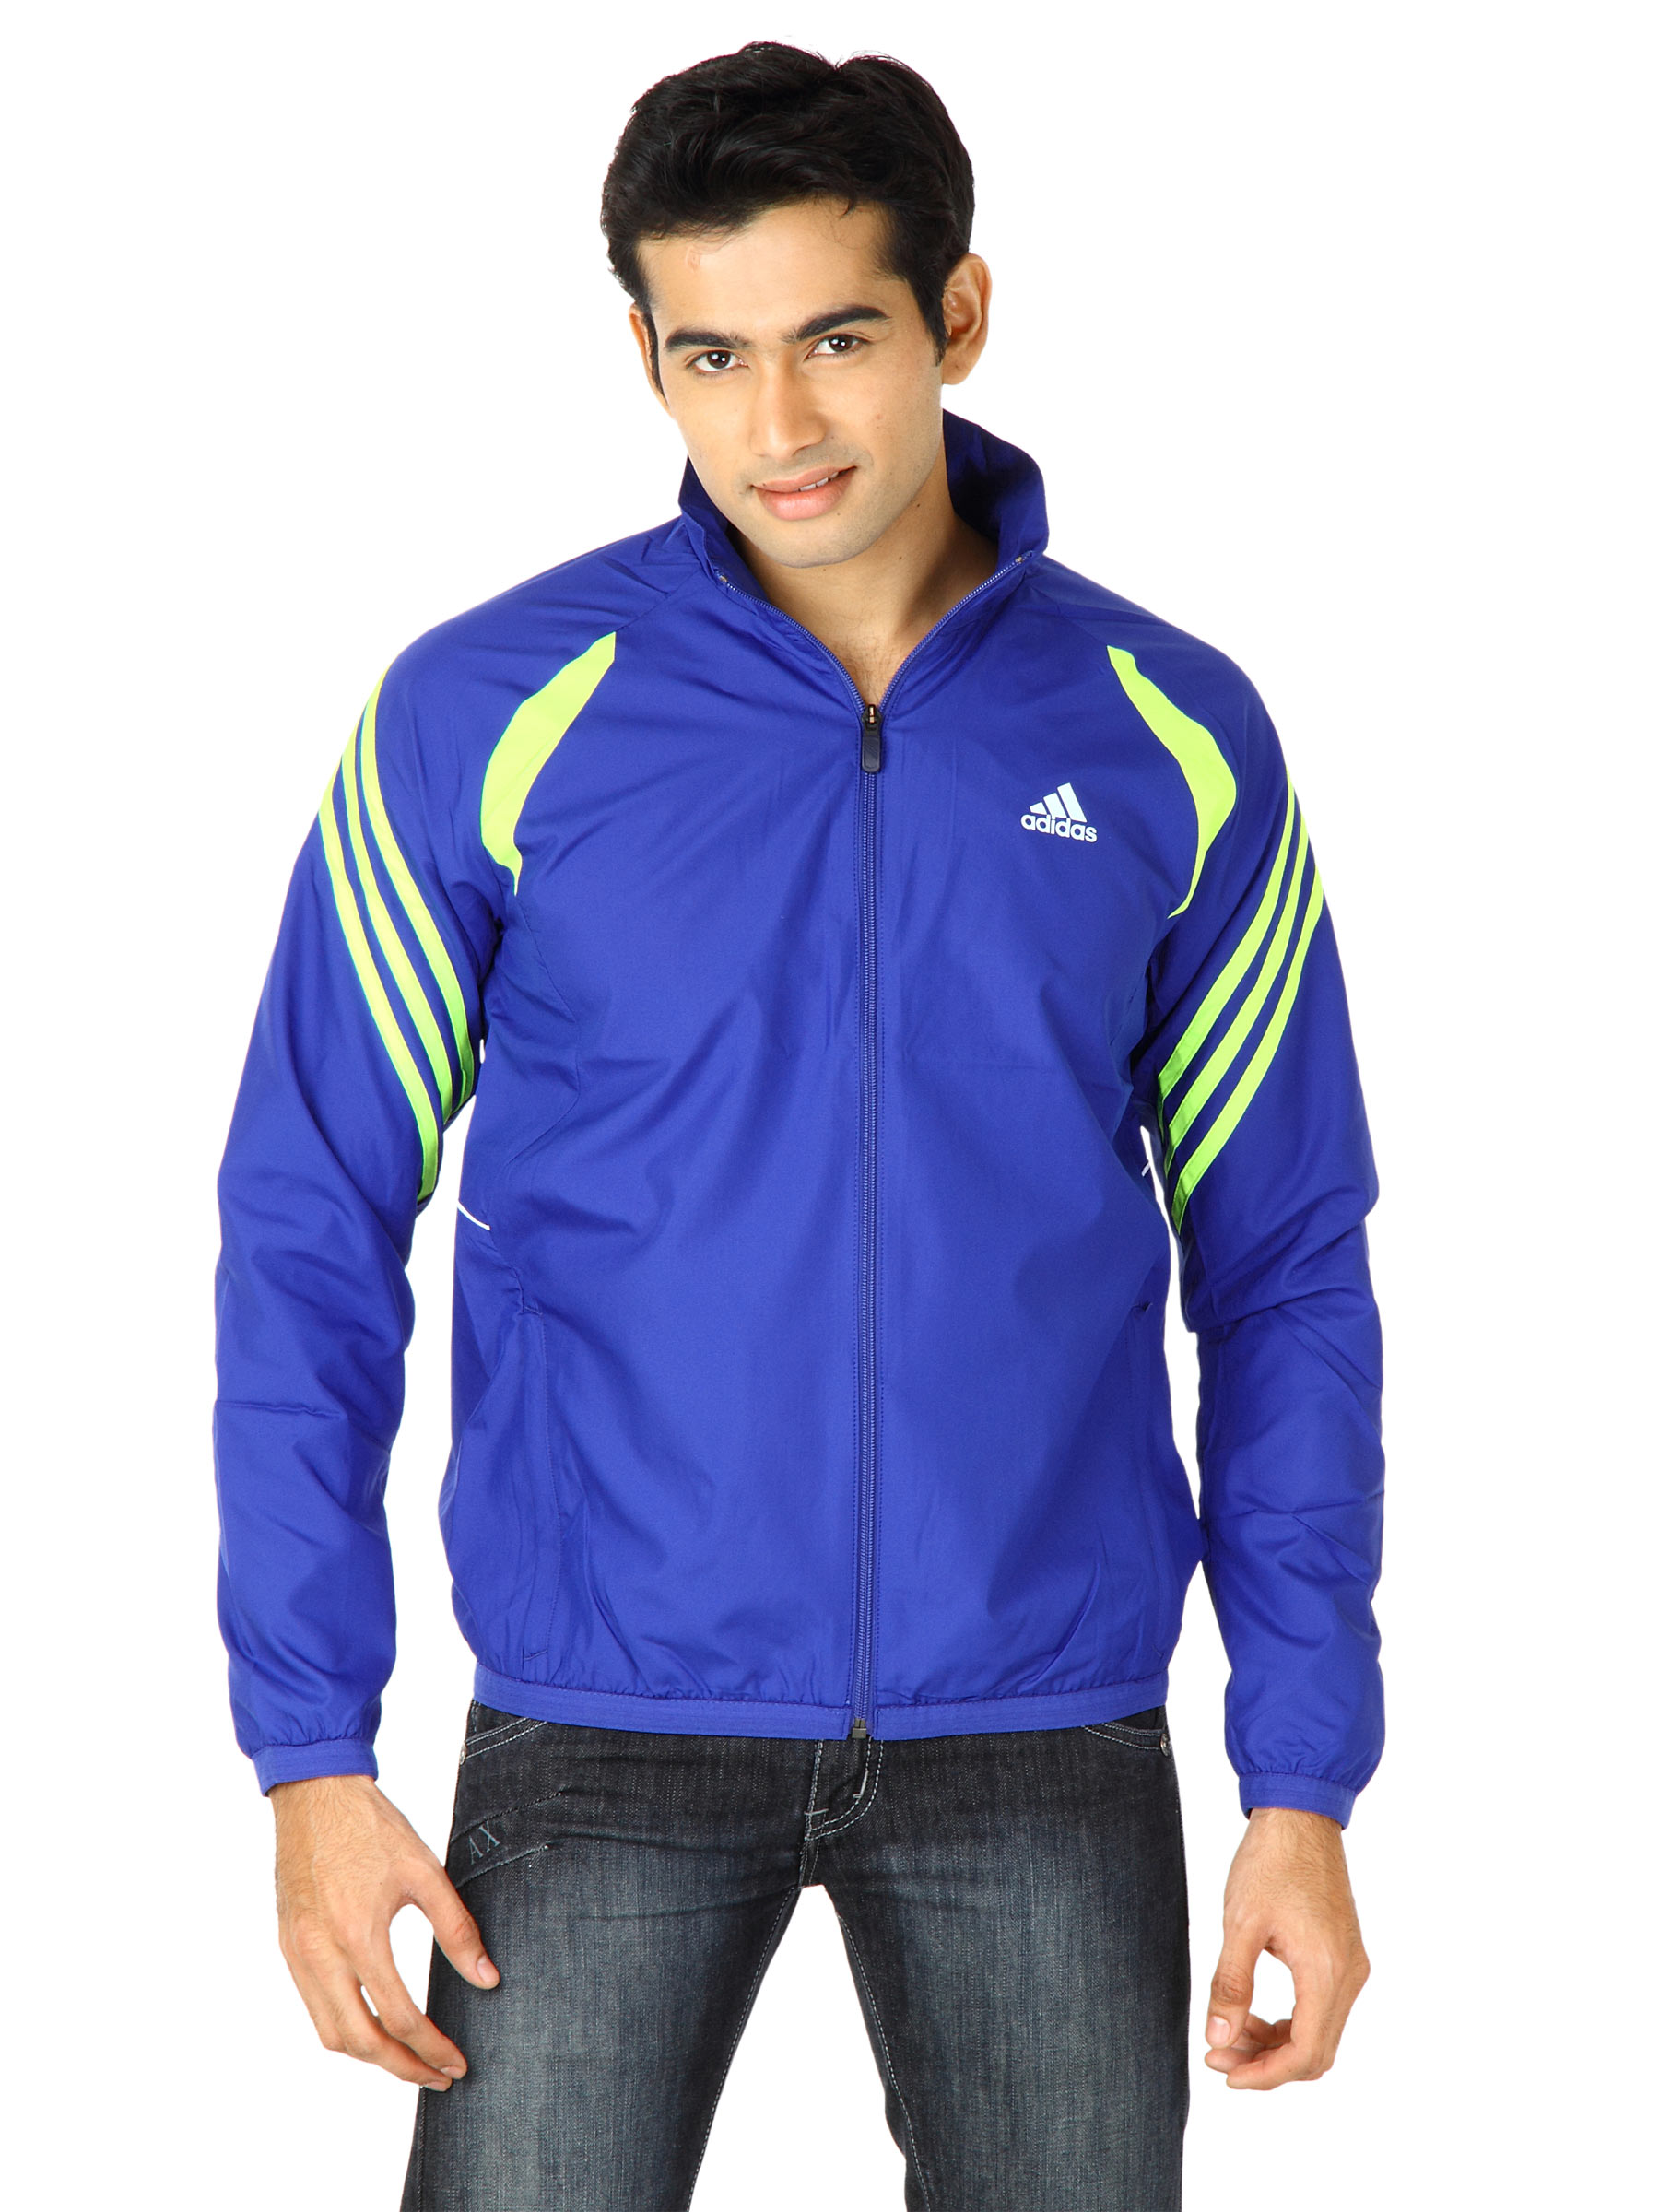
ADIDAS Men Adna Blue Jackets
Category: Apparel / Topwear / Jackets
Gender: Men
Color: Blue
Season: Fall 2011
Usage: Casual